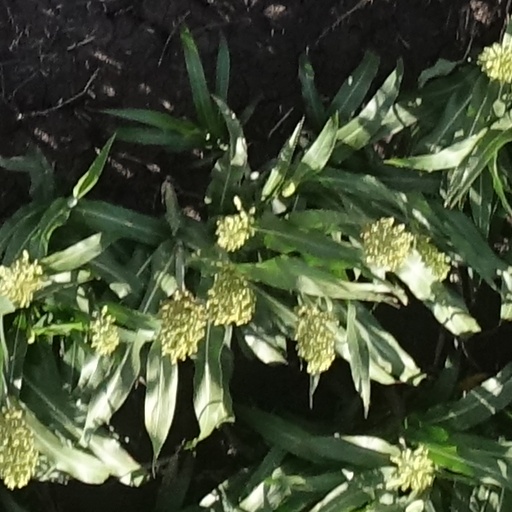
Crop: sorghum